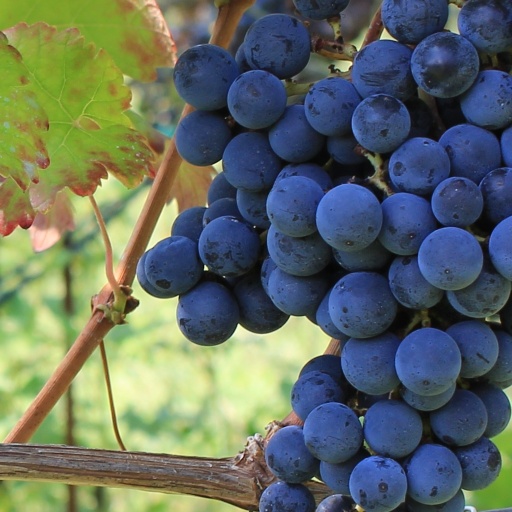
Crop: grape